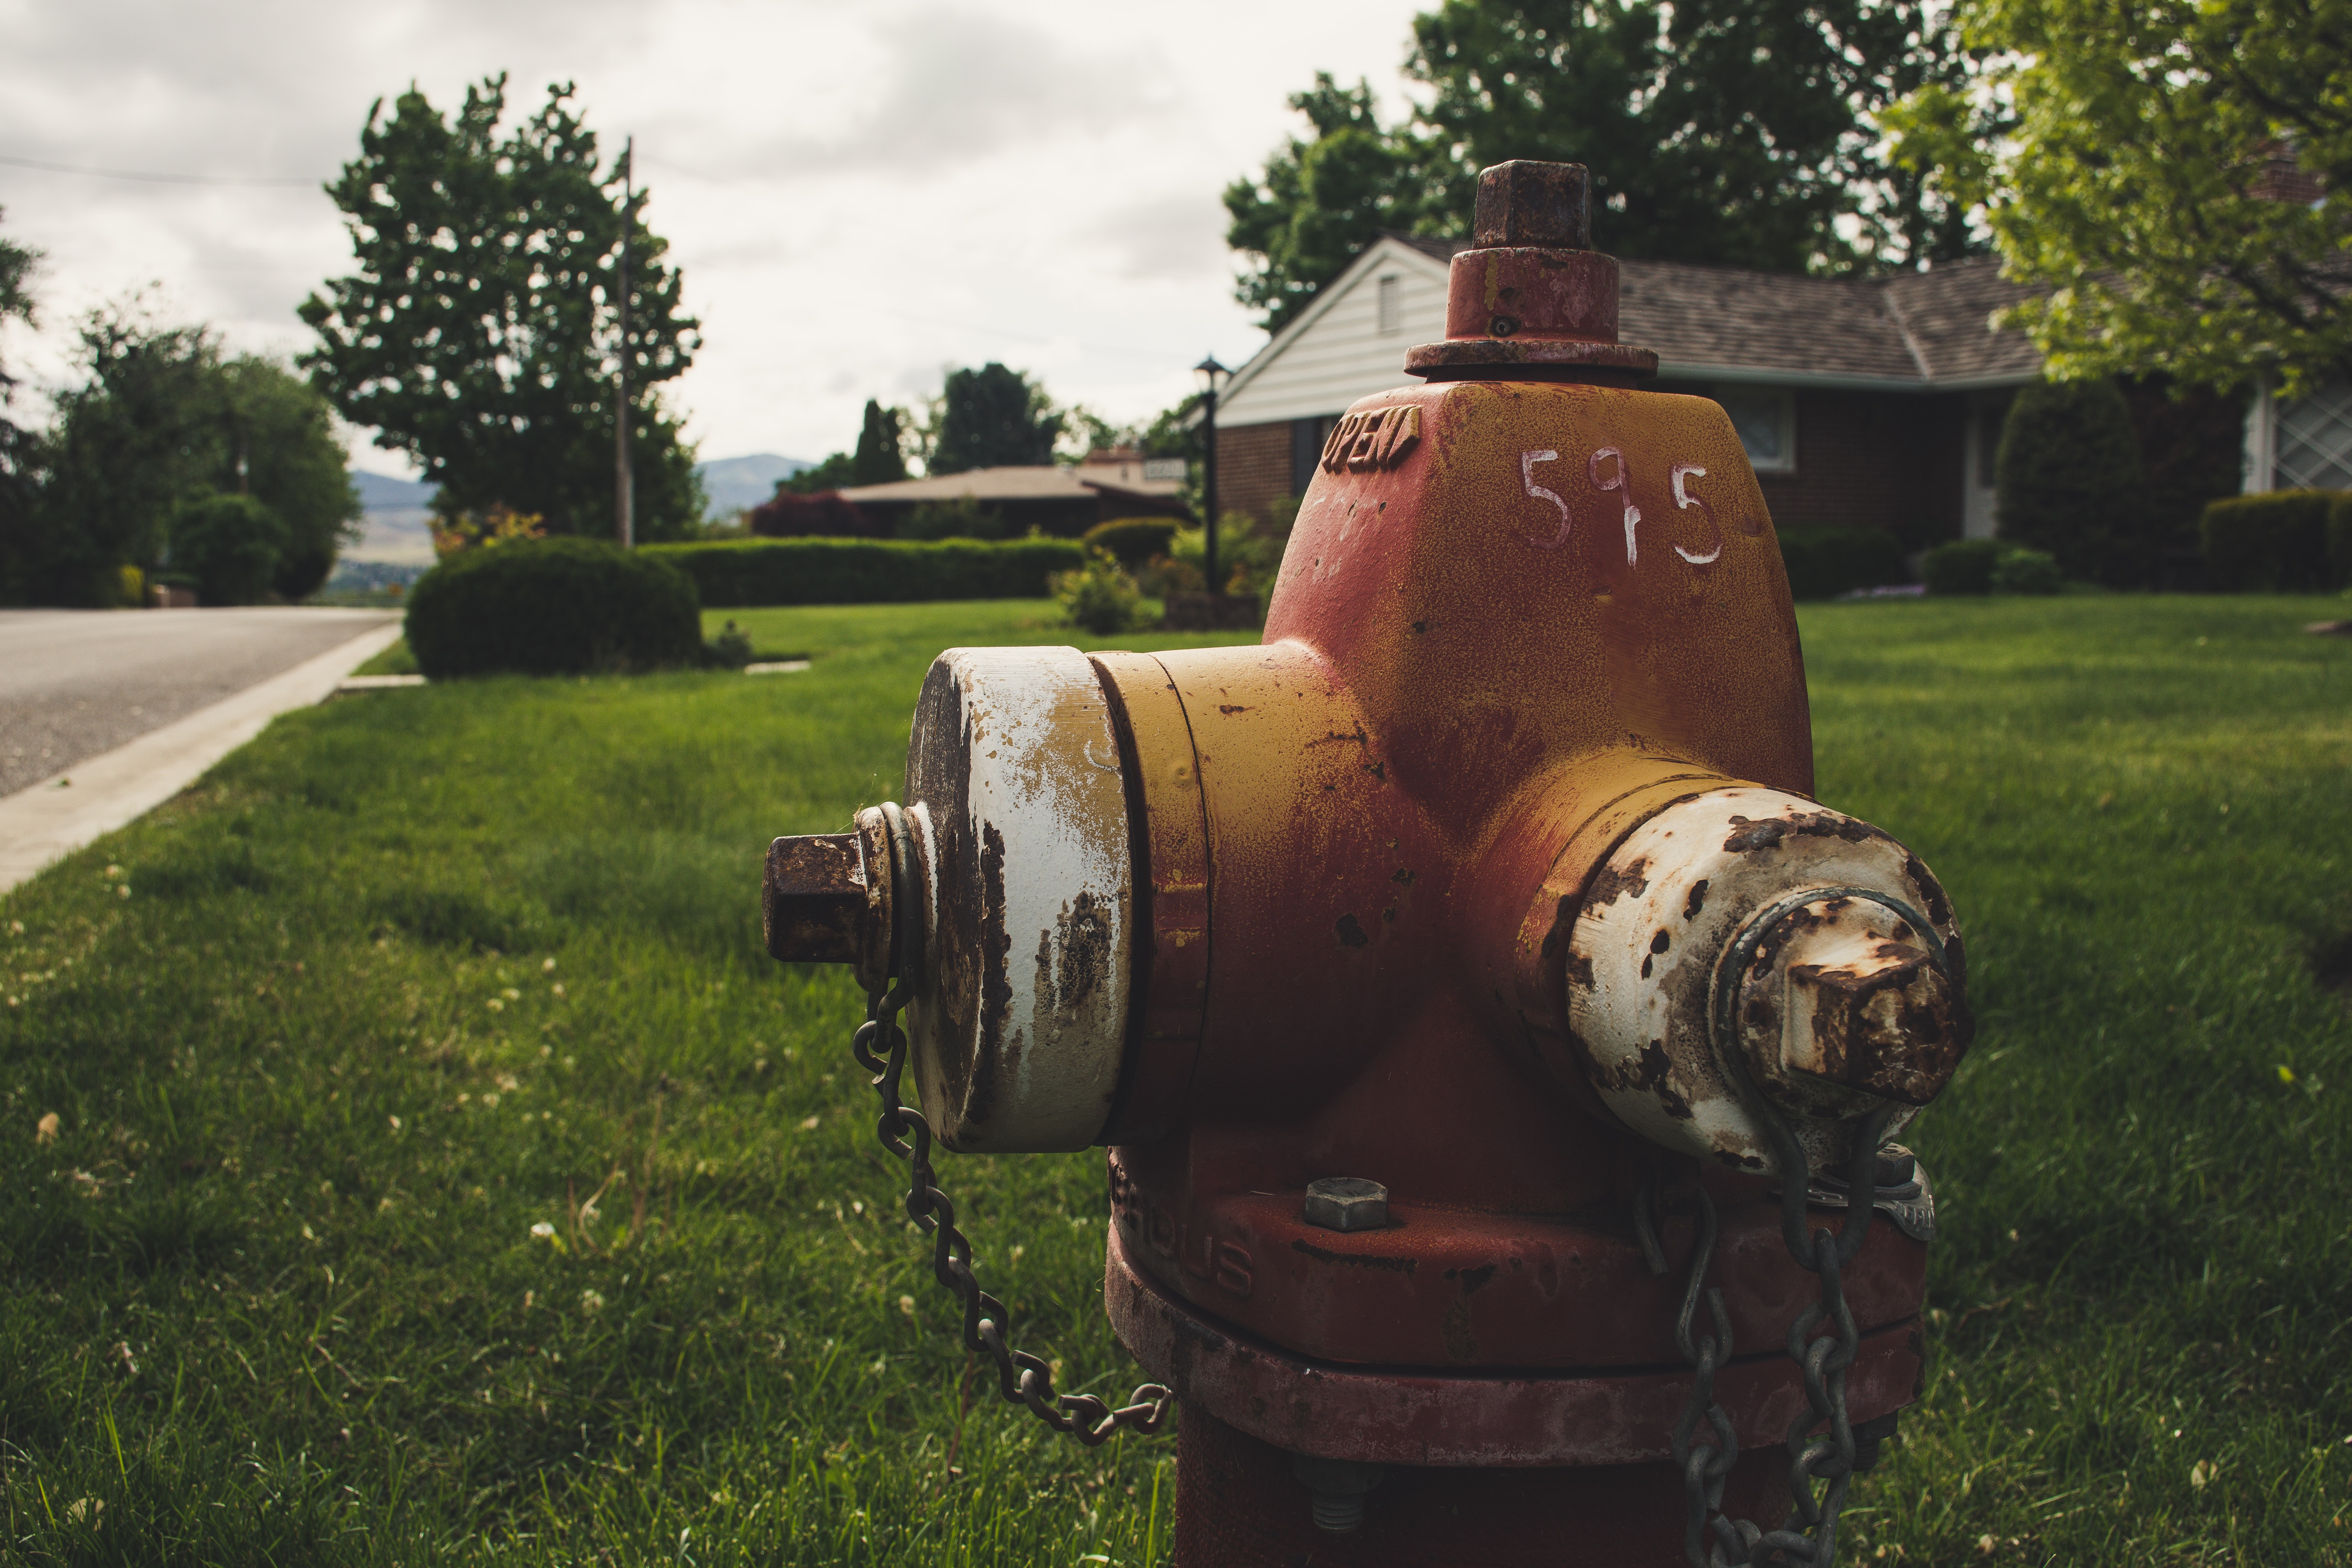
grass, fire hydrant, tree, photography, plant, road